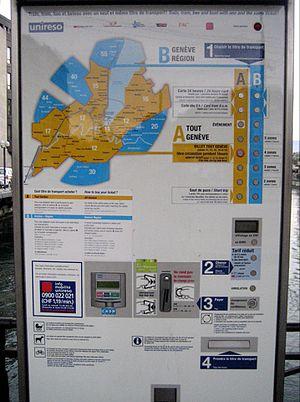
Automate à ticket pour les transports publiques genevois. Distributeur arborant l'ancien découpage zonal en vigueur entre 2004 et 2009.
Unireso est le nom donné à la communauté tarifaire genevoise entrée en vigueur en 2001 et qui fut transfrontalière de 2004 à 2019.